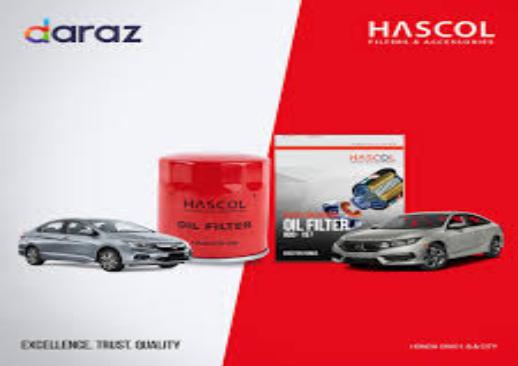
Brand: Hascol Petroleum
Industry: Transportation